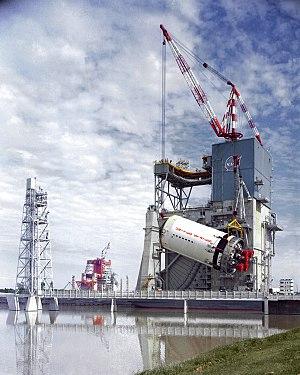
Saturn V est un lanceur spatial géant développé dans les années 1960 par l'agence spatiale américaine, la NASA, pour le programme lunaire Apollo. Utilisé entre 1967 et 1973, il a placé en orbite terrestre, sans aucun échec, les vaisseaux qui ont déposé les astronautes américains sur le sol lunaire. Cette énorme fusée d'un peu plus de 3 000 tonnes, est capable de placer jusqu'à 140 tonnes en orbite basse terrestre pour les dernières missions Apollo. Elle est développée dans le contexte de la course à l’espace opposant Américains et Soviétiques dans les années 1960. Ces circonstances permettent aux États-Unis de mobiliser des moyens financiers et humains exceptionnels pour permettre sa mise au point. La fin prématurée du programme Apollo et les restrictions budgétaires entraînent l'arrêt de la chaîne de fabrication de ce lanceur particulièrement couteux. Après un dernier vol pour mettre en orbite la station spatiale Skylab, la NASA décide de développer un lanceur réutilisable, la navette spatiale américaine, en espérant abaisser sensiblement les coûts très élevés de mise en orbite.